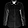
Label: Shirt